Rapperswil Rose Gardens

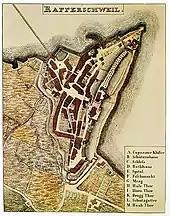
Town walls of Rapperswil around 1829, showing the area of the privately owned gardens at the former moat, and the present "Duftrosengarten" at the "Obere Bahnhofstrasse" road in Rapperswil.

The coat of arms of the House of Rapperswil shows three roses, medieval and present Rapperswil has two roses in its coats of arms, as well as the present municipality of Rapperswil-Jona, and the former independent city and present locality of Jona. That is why we may assume that the first rose gardens date back to the early historical town, established at the Rapperswil Castle on the Lindenhof hill, and the historical Rapperswil Castle#Hintergasse lane where the "ministeriales" (knights) of the Rapperswil family built their homes around 1220 AD. The first documented rose gardens date back to the 1820s, shown on the map as the area of the privately owned gardens that still exist, and the present "Duftrosengarten" at the former moat, the present "Obere Bahnhofstrasse" road.